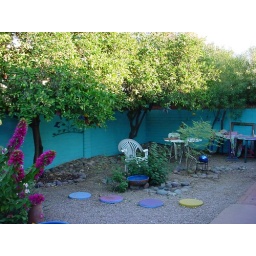
And there are a couple of orange trees around the side of the house. They make great oranges for juicing.